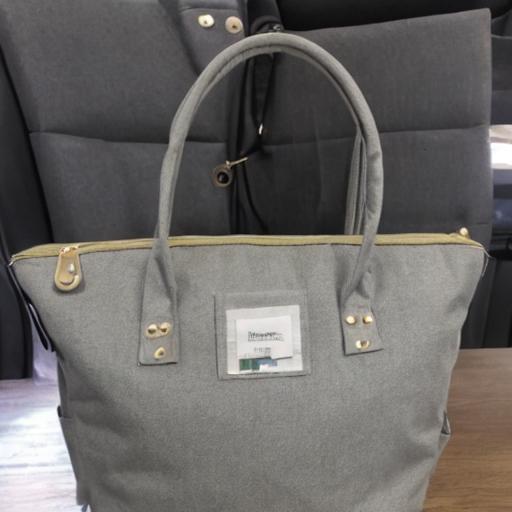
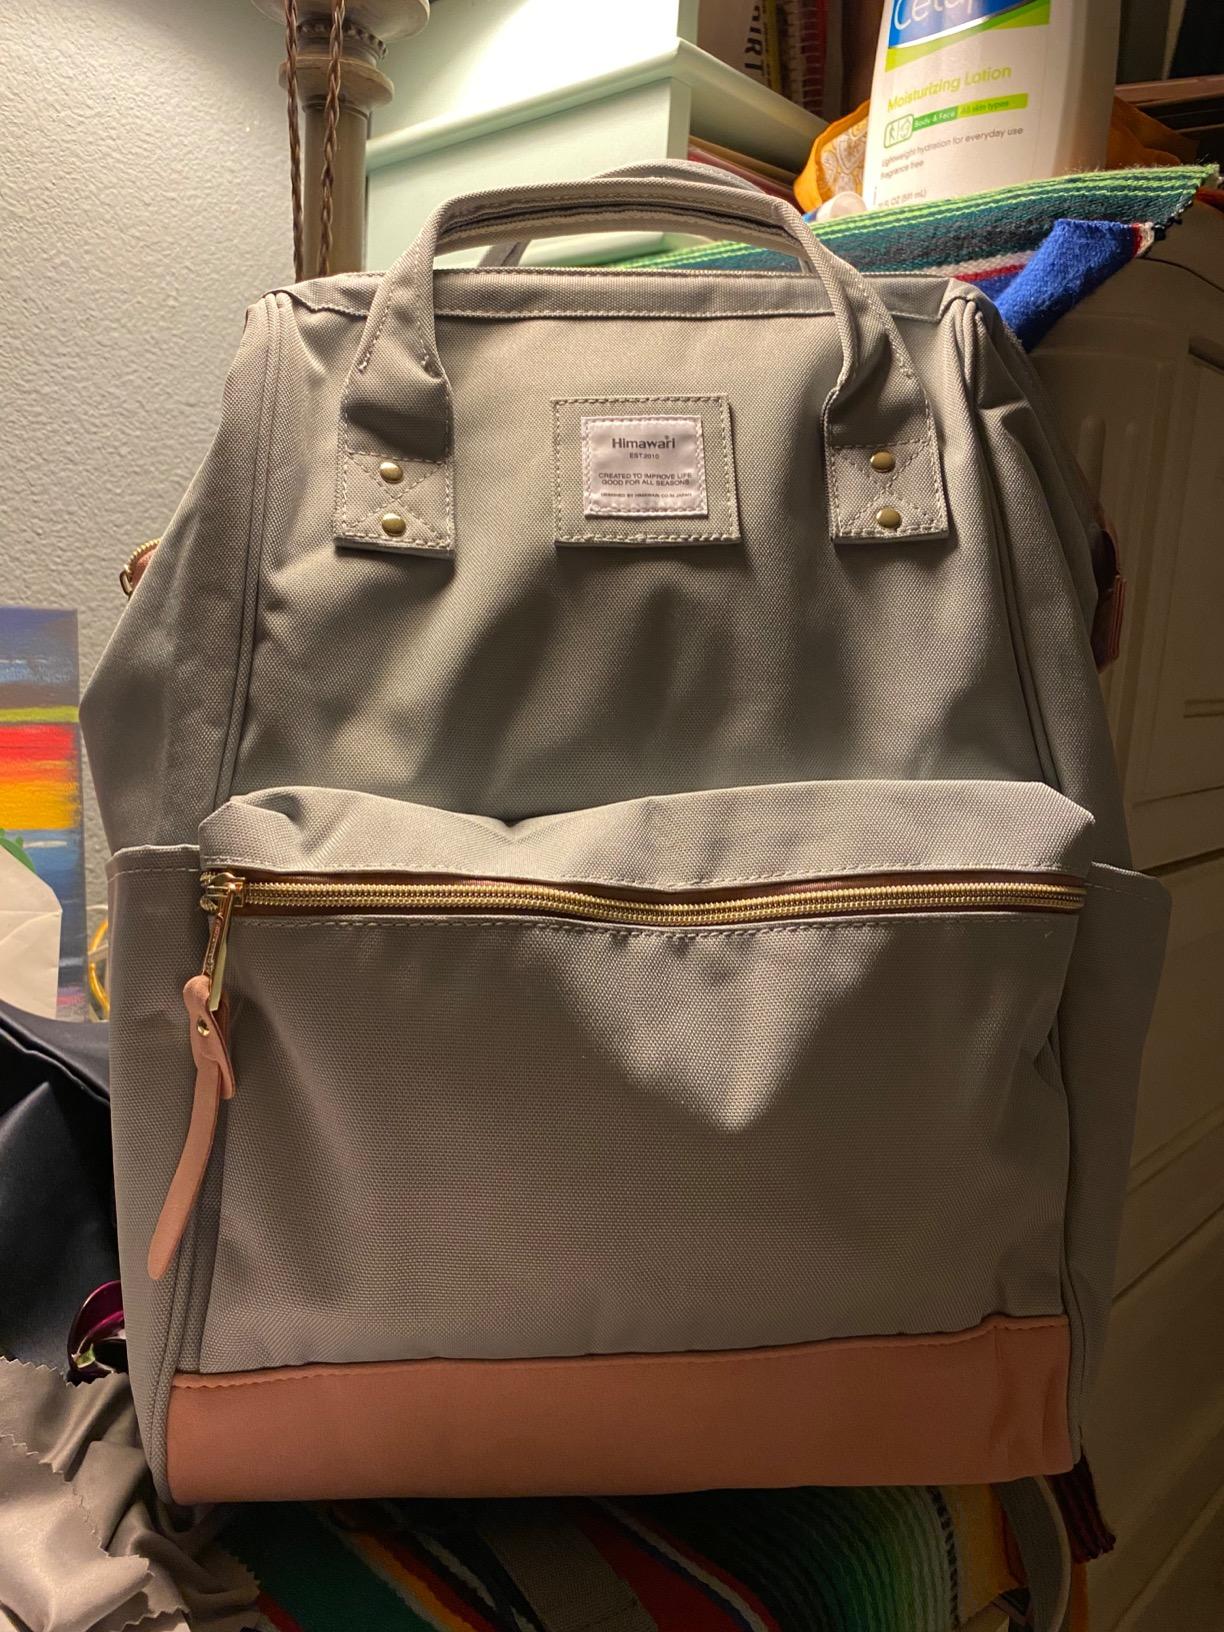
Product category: bag
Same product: no